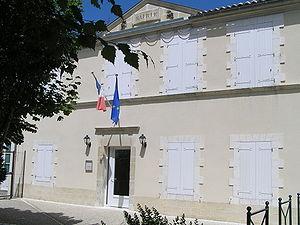
mairie d'Échallat
Échallat est une commune du Sud-Ouest de la France, située dans le département de la Charente.